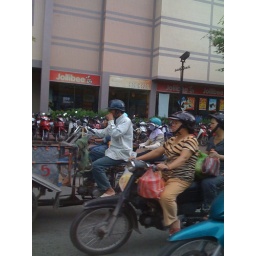
Who will get home faster with the fried chicken, the bike with the bucket in the front or the tiger-woman